Old Fourth Ward Historic District

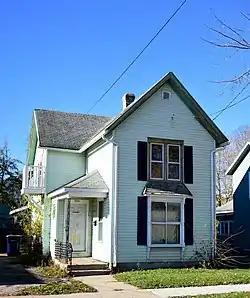

The Old Fourth Ward Historic District in Janesville, Wisconsin is a large old working-class neighborhood southwest of the downtown, comprising about 1100 contributing structures built from the 1840s to 1930. In 1990 the district was listed on the National Register of Historic Places.